Charles S. Fairfax

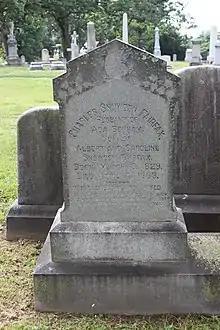
Grave of Fairfax at Rock Creek Cemetery

Charles S. Fairfax died suddenly, at age 40, at Barnum's City Hotel in Baltimore, Maryland, after having traveled east as a chairman of the California delegation to the Democratic National Convention, which was assembled in New York City. He is interred in Rock Creek Cemetery, Washington, D.C., as is his widow.